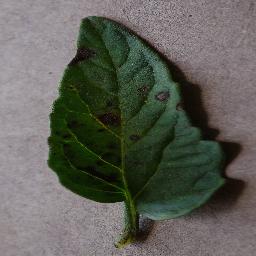
Label: Tomato___Early_blight